Yung Swiss

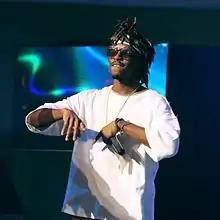
Yung Swiss performing at SA Hip Hop Awards, December 2016

Steve Dang (born May 29, 1994) better known by his stage name Yung Swiss, is a Cameroonian-born South African rapper, singer, songwriter and performer from Rosettenville, Johannesburg.